1st Ukrainian Front

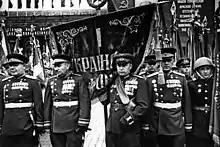
Alexander Pokryshkin (center) carrying the standard of the 1st Ukrainian Front at the 1945 Moscow Victory Parade.

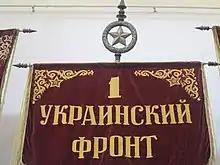
1st Ukrainian Front Standard for Victory Parade - at the Central Armed Forces Museum in Moscow

The 1st Ukrainian Front, previously the Voronezh Front, was a major formation of the Red Army during World War II, being equivalent to a Western army group. They took part in the capture of Berlin, the capital of Nazi Germany.